Polish–Soviet War

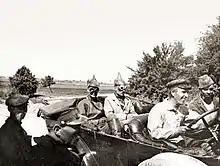
Soviet delegates arrive for armistice negotiations before the Battle of Warsaw, August 1920

On 25 July 1920, the expanded Interallied Mission to Poland arrived in Warsaw. Led by the British diplomat Edgar Vincent, it included the French diplomat Jean Jules Jusserand and Maxime Weygand, chief of staff to Marshal Ferdinand Foch, the supreme commander of the victorious Entente. The Allied politicians expected to assume control over Poland's foreign affairs and military policies, with Weygand becoming top military commander in the war. It was not allowed and General Weygand accepted an advisory position. The dispatch of the Allied mission to Warsaw was a proof that the West had not given up on Poland and gave the Poles a reason to believe that not all was lost. The mission members made a significant contribution to the war effort. However, the crucial Battle of Warsaw was fought and won primarily by the Poles. Many in the West erroneously believed that it was the timely arrival of the Allies that had saved Poland; Weygand occupied the central role in the myth that was created.